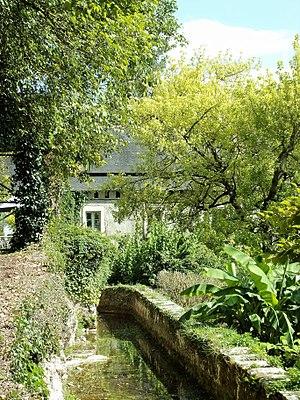
Le moulin de le Doué et son bief
Courçay est une commune française située dans le département d'Indre-et-Loire, en région Centre-Val de Loire.